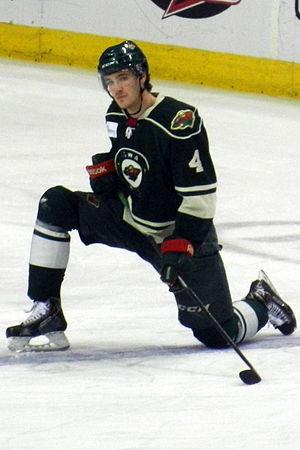
Tyler Graovac est un joueur professionnel canadien de hockey sur glace. Il évolue au poste de centre.